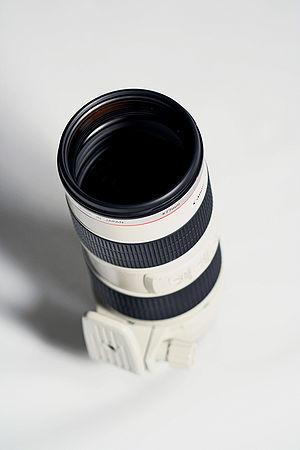
Les EF 70-200mm sont des téléobjectifs à focale variable de série L, utilisant la monture EF produits par Canon.